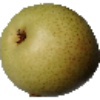
Label: Pear 1